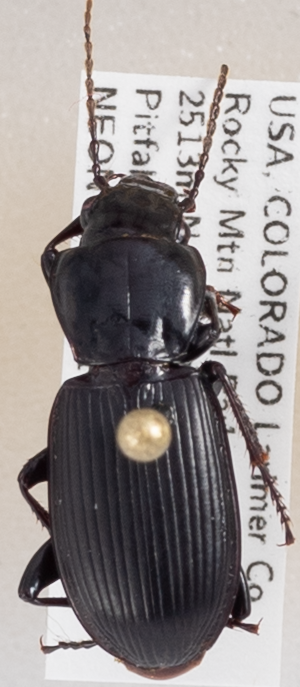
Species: Pterostichus protractus
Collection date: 2018-09-17
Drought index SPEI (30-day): -1.69
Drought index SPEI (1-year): -1.69
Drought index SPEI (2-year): -0.71